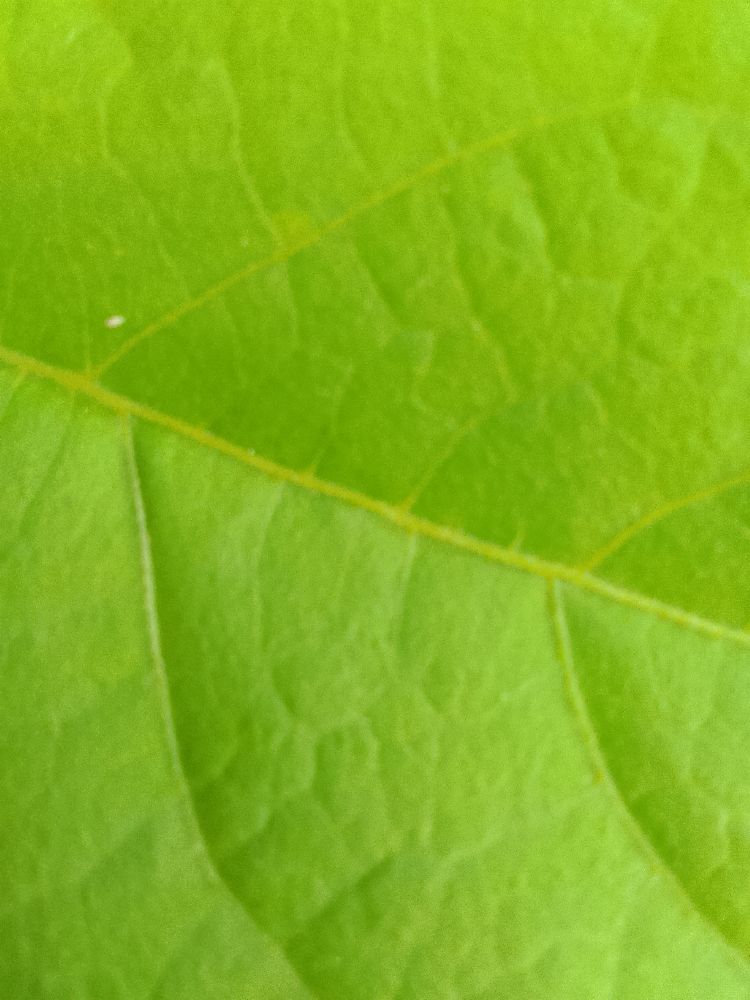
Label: healthy